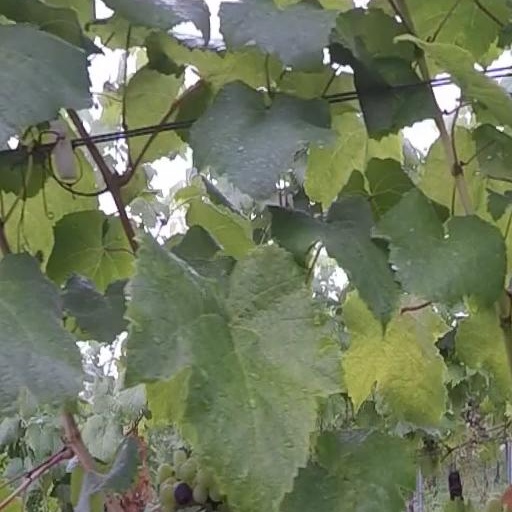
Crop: grape